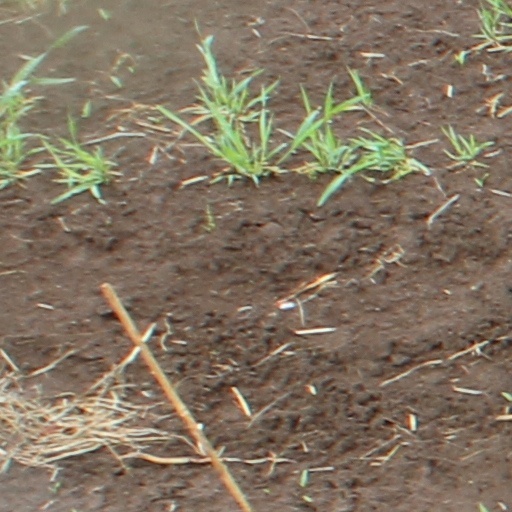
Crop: wheat